Law Society of Ontario Archives

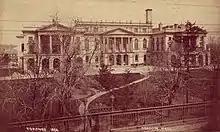
Osgoode Hall, 1884

The Law Society of Ontario Archives collects and preserves records and other material that documents the history of the legal profession in Ontario. The Archives acquires and preserves records of permanent value to the Law Society of Ontario (formerly the Law Society of Upper Canada), the regulatory body for lawyers and paralegals in the province of Ontario. The Archives also accepts external donations of material that is significant to the legal profession in Ontario. The Archives serves as an information resource centre for Law Society staff, the legal profession, and the public.